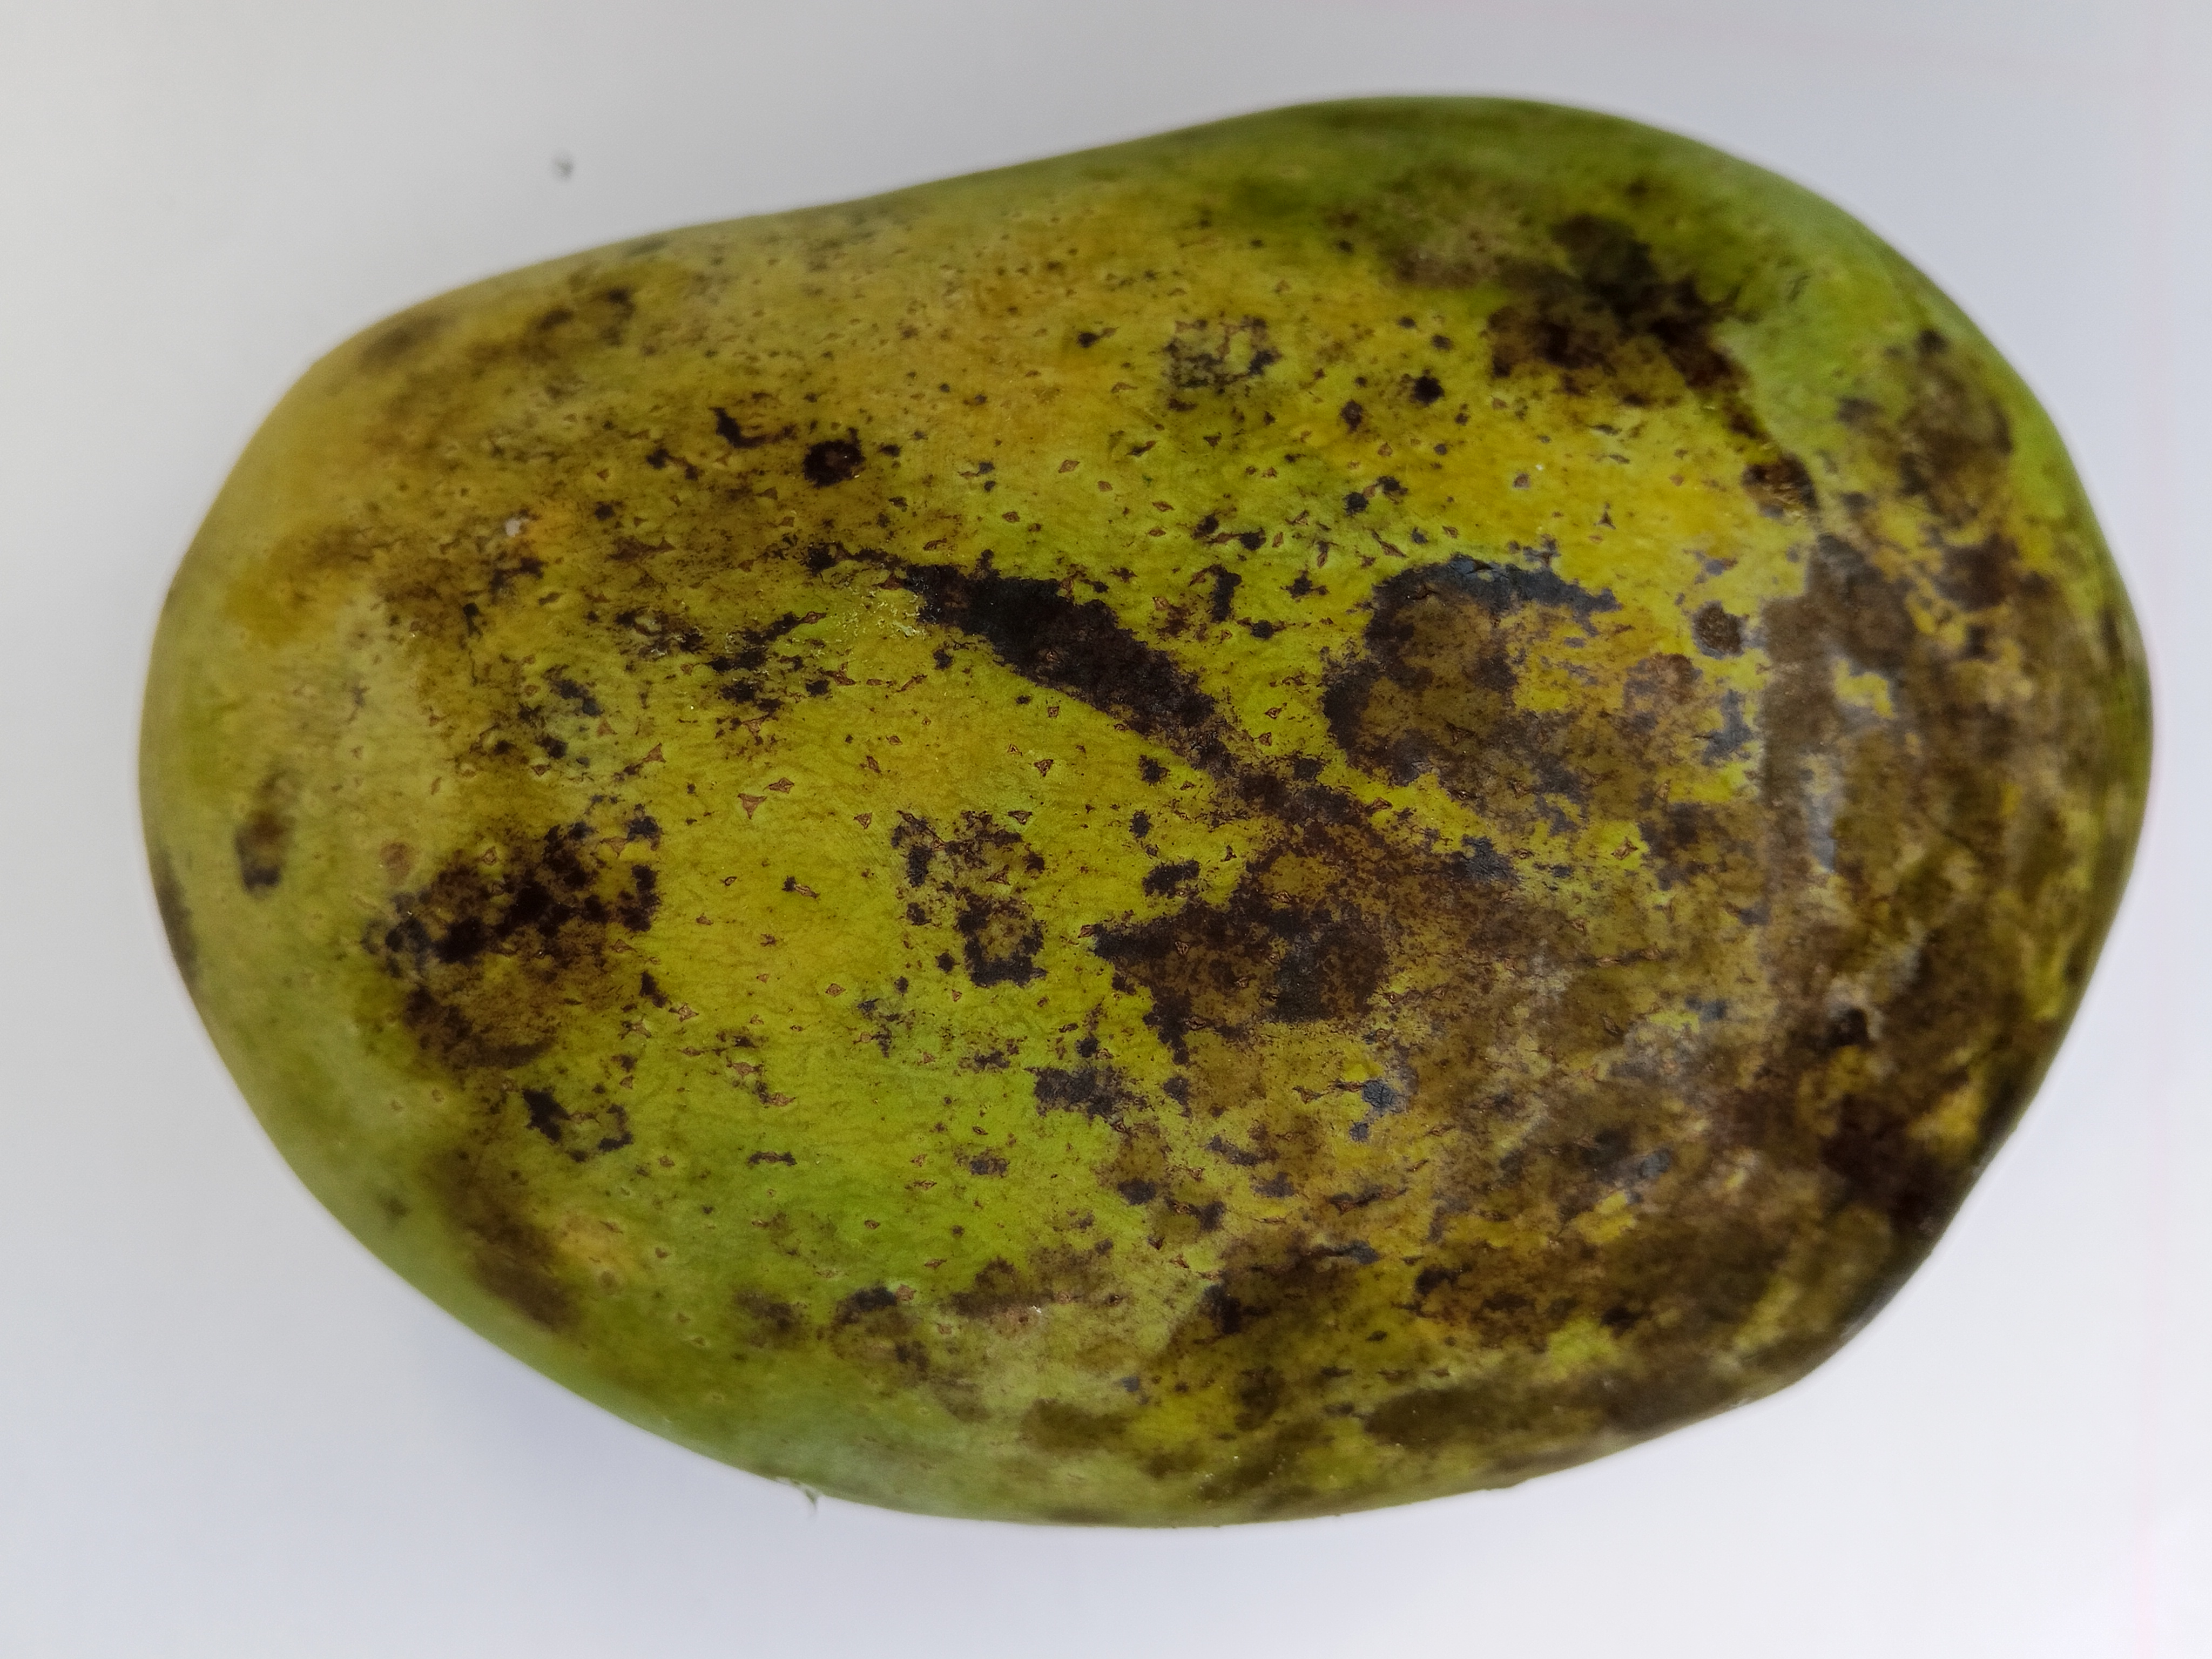
Mango variety: Fazli